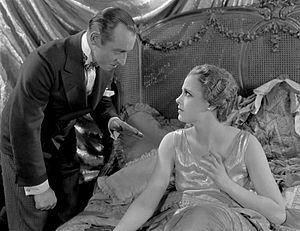
Esther Ralston est une actrice américaine, née à Bar Harbor le 17 septembre 1902; décédée à Ventura le 14 janvier 1994.
Frivolités est un film américain, sorti en 1927.